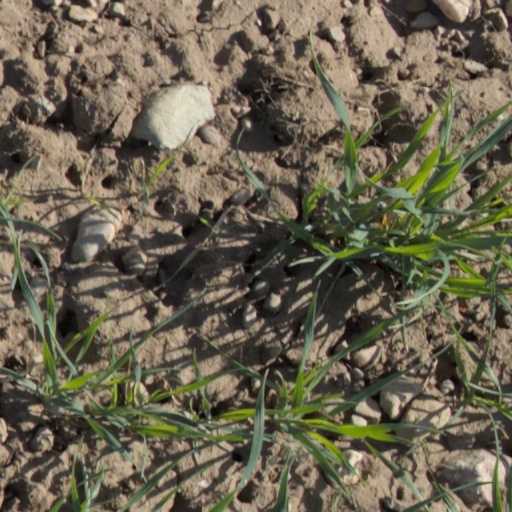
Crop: wheat